Tapai

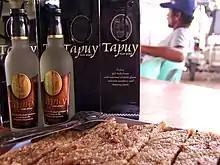
"Tapuy", a traditional Ifugao rice wine prepared with "tapay" in the Cordillera highlands of Luzon, Philippines

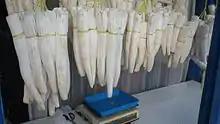
Dried alcoholic fermented cassava or "peuyeum" at Yogyakarta, Indonesia

Tapai (also tapay or tape) is a traditional fermented preparation of rice or other starchy foods, and is found throughout much of Southeast Asia, especially in Austronesian cultures, and parts of East Asia. It refers to both the alcoholic paste and the alcoholic beverage derived from it. It has a sweet or sour taste